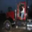
Label: truck